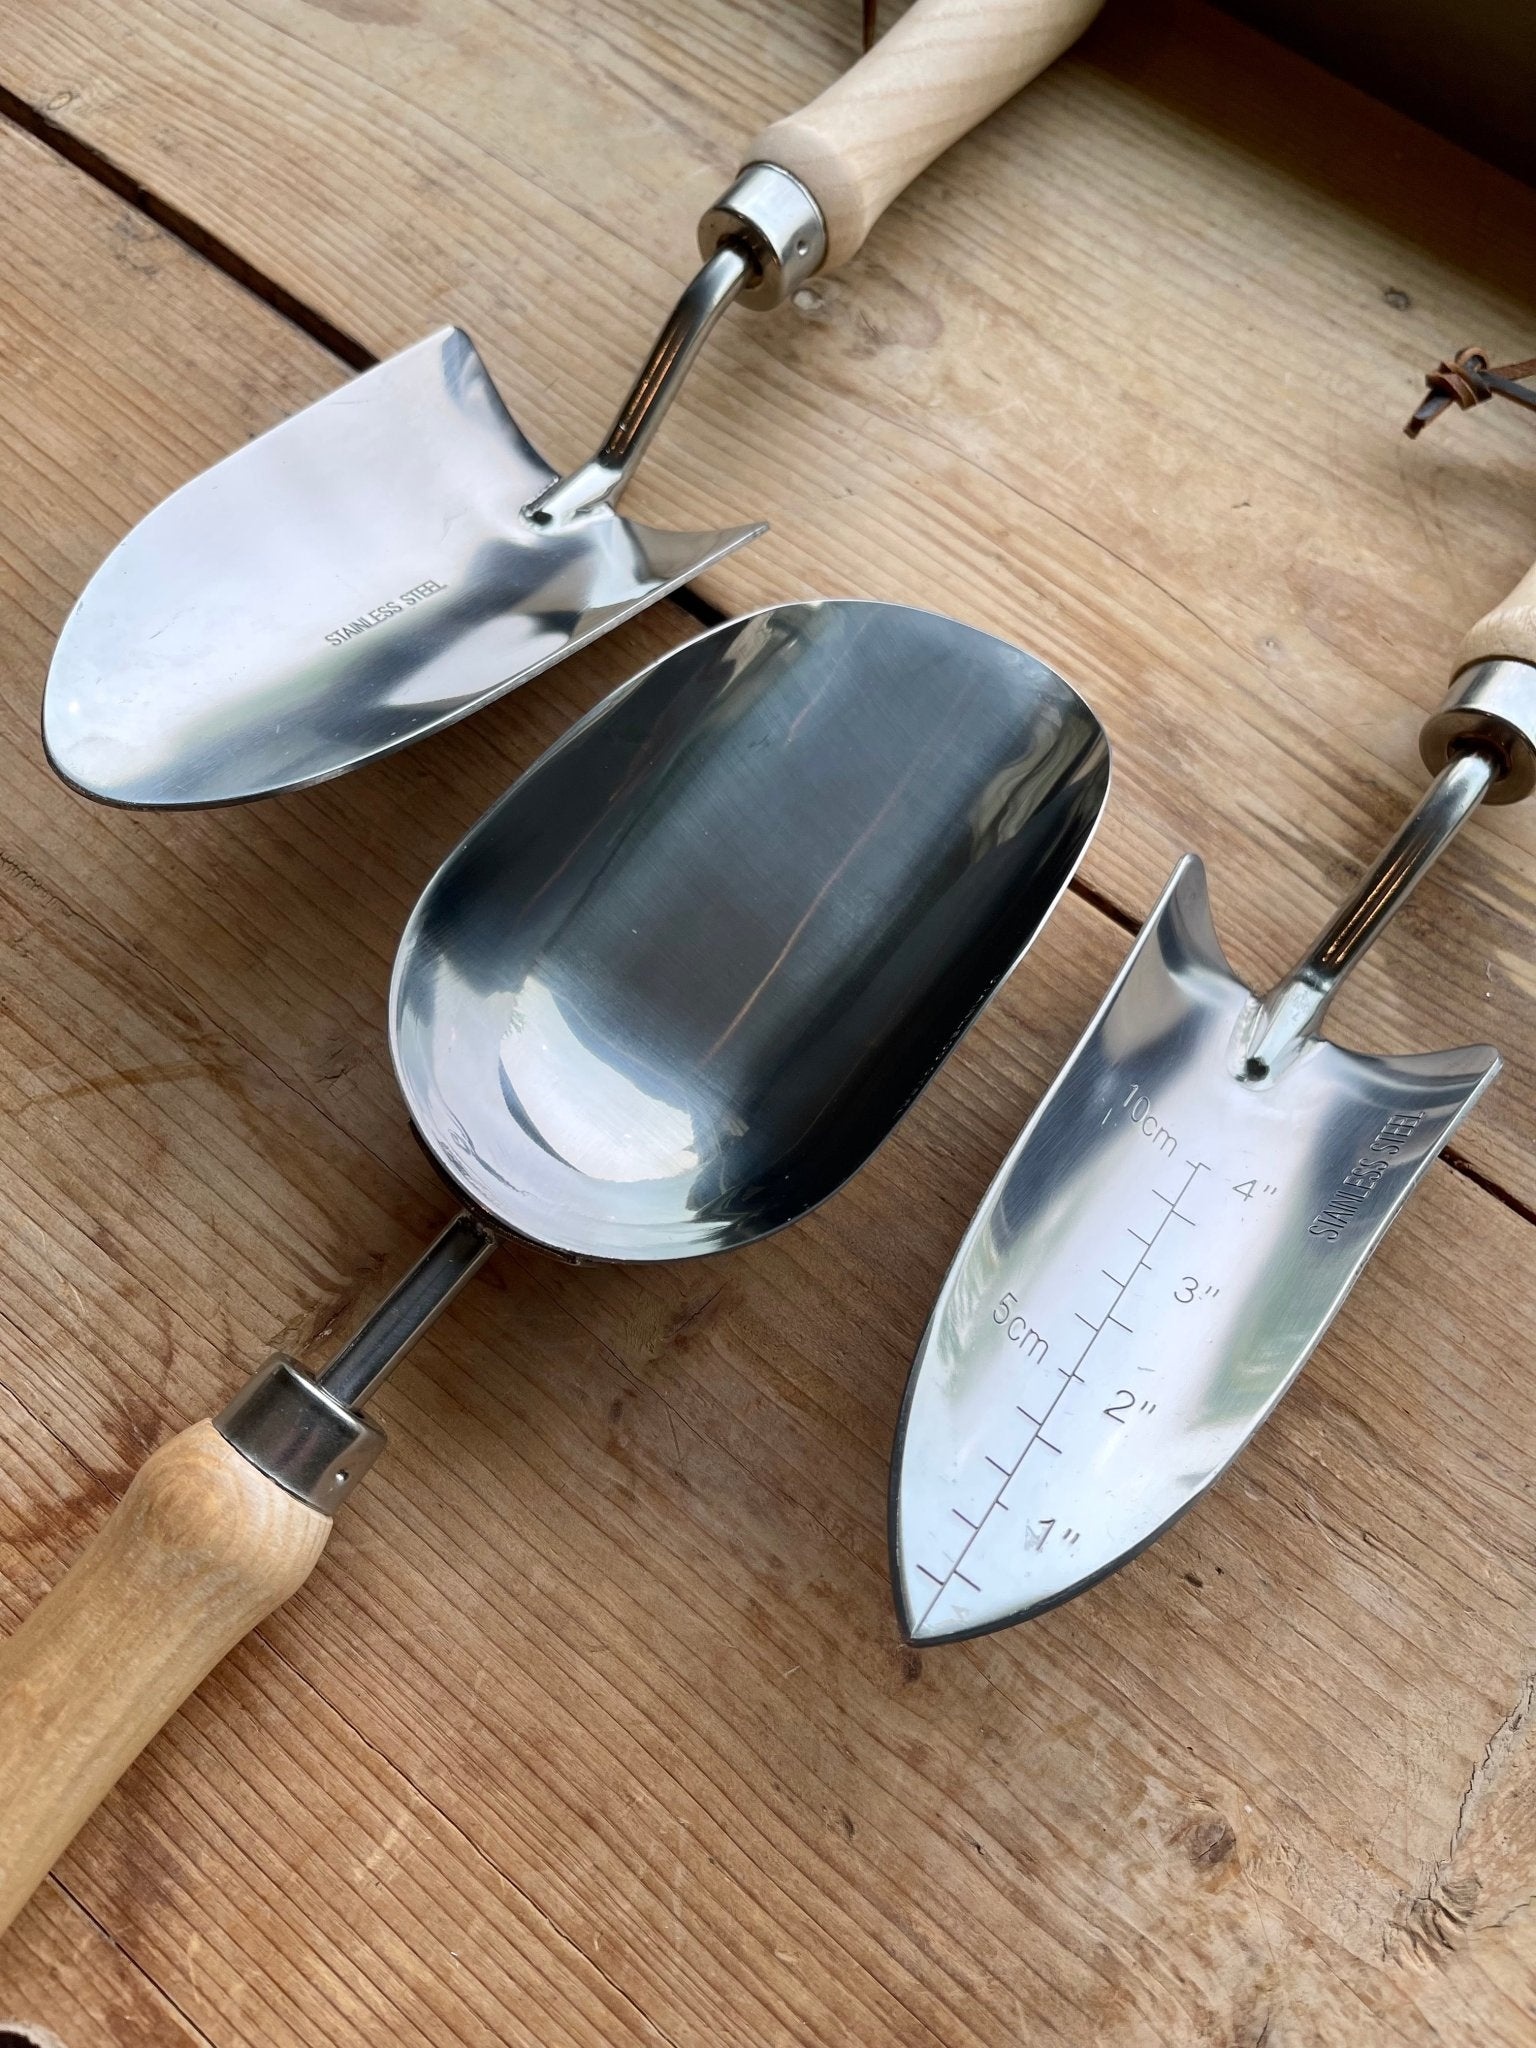
Potter's Tool Set - 3 Tools for Potting
Potting Tool Set for Gardeners Great Garden Tool Gift Bag for Any Gardener This unique and useful tool set will be loved by anyone who gardens and grow in pots or raised beds. Made of stainless and hardwood, and quality crafted, it will last a lifetime. It includes: Our Best Garden Trowel - the gardener's workhorse. Our Soil Scoop - a Celtic favorite, it prevents spills when scooping soil. The Potter's Shovel - this hand tool is just the right size to make measured holes for plants and seed. Tools packaged in a burlap garden bag, packed with recyclable packing materials.
Brand: The Celtic Farm
Category: Home & Garden > Lawn & Garden > Gardening > Gardening Tools > Cultivating Tools